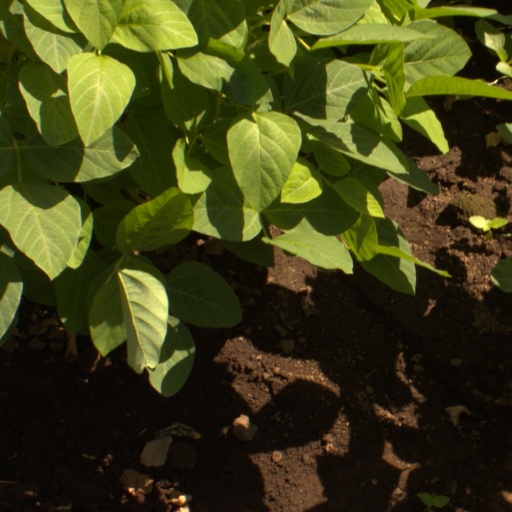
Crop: soybean